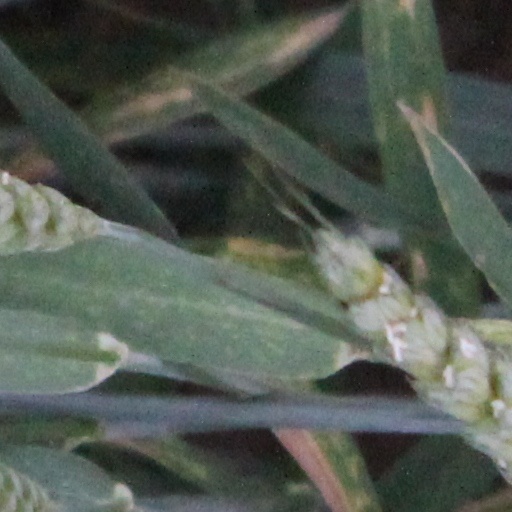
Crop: wheat